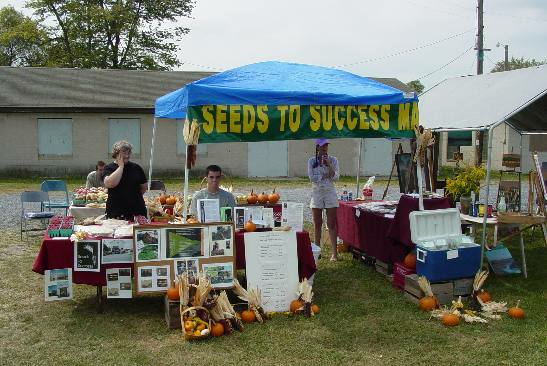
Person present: Yes